Ekavyāvahārika

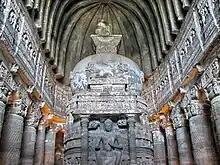
Cave temple associated with the Mahāsāṃghika sect. Ajaṇṭā Caves, Mahārāṣtra, India

The Ekavyāvahārika was one of the early Buddhist schools, and is thought to have separated from the Mahāsāṃghika sect during the reign of Aśoka.